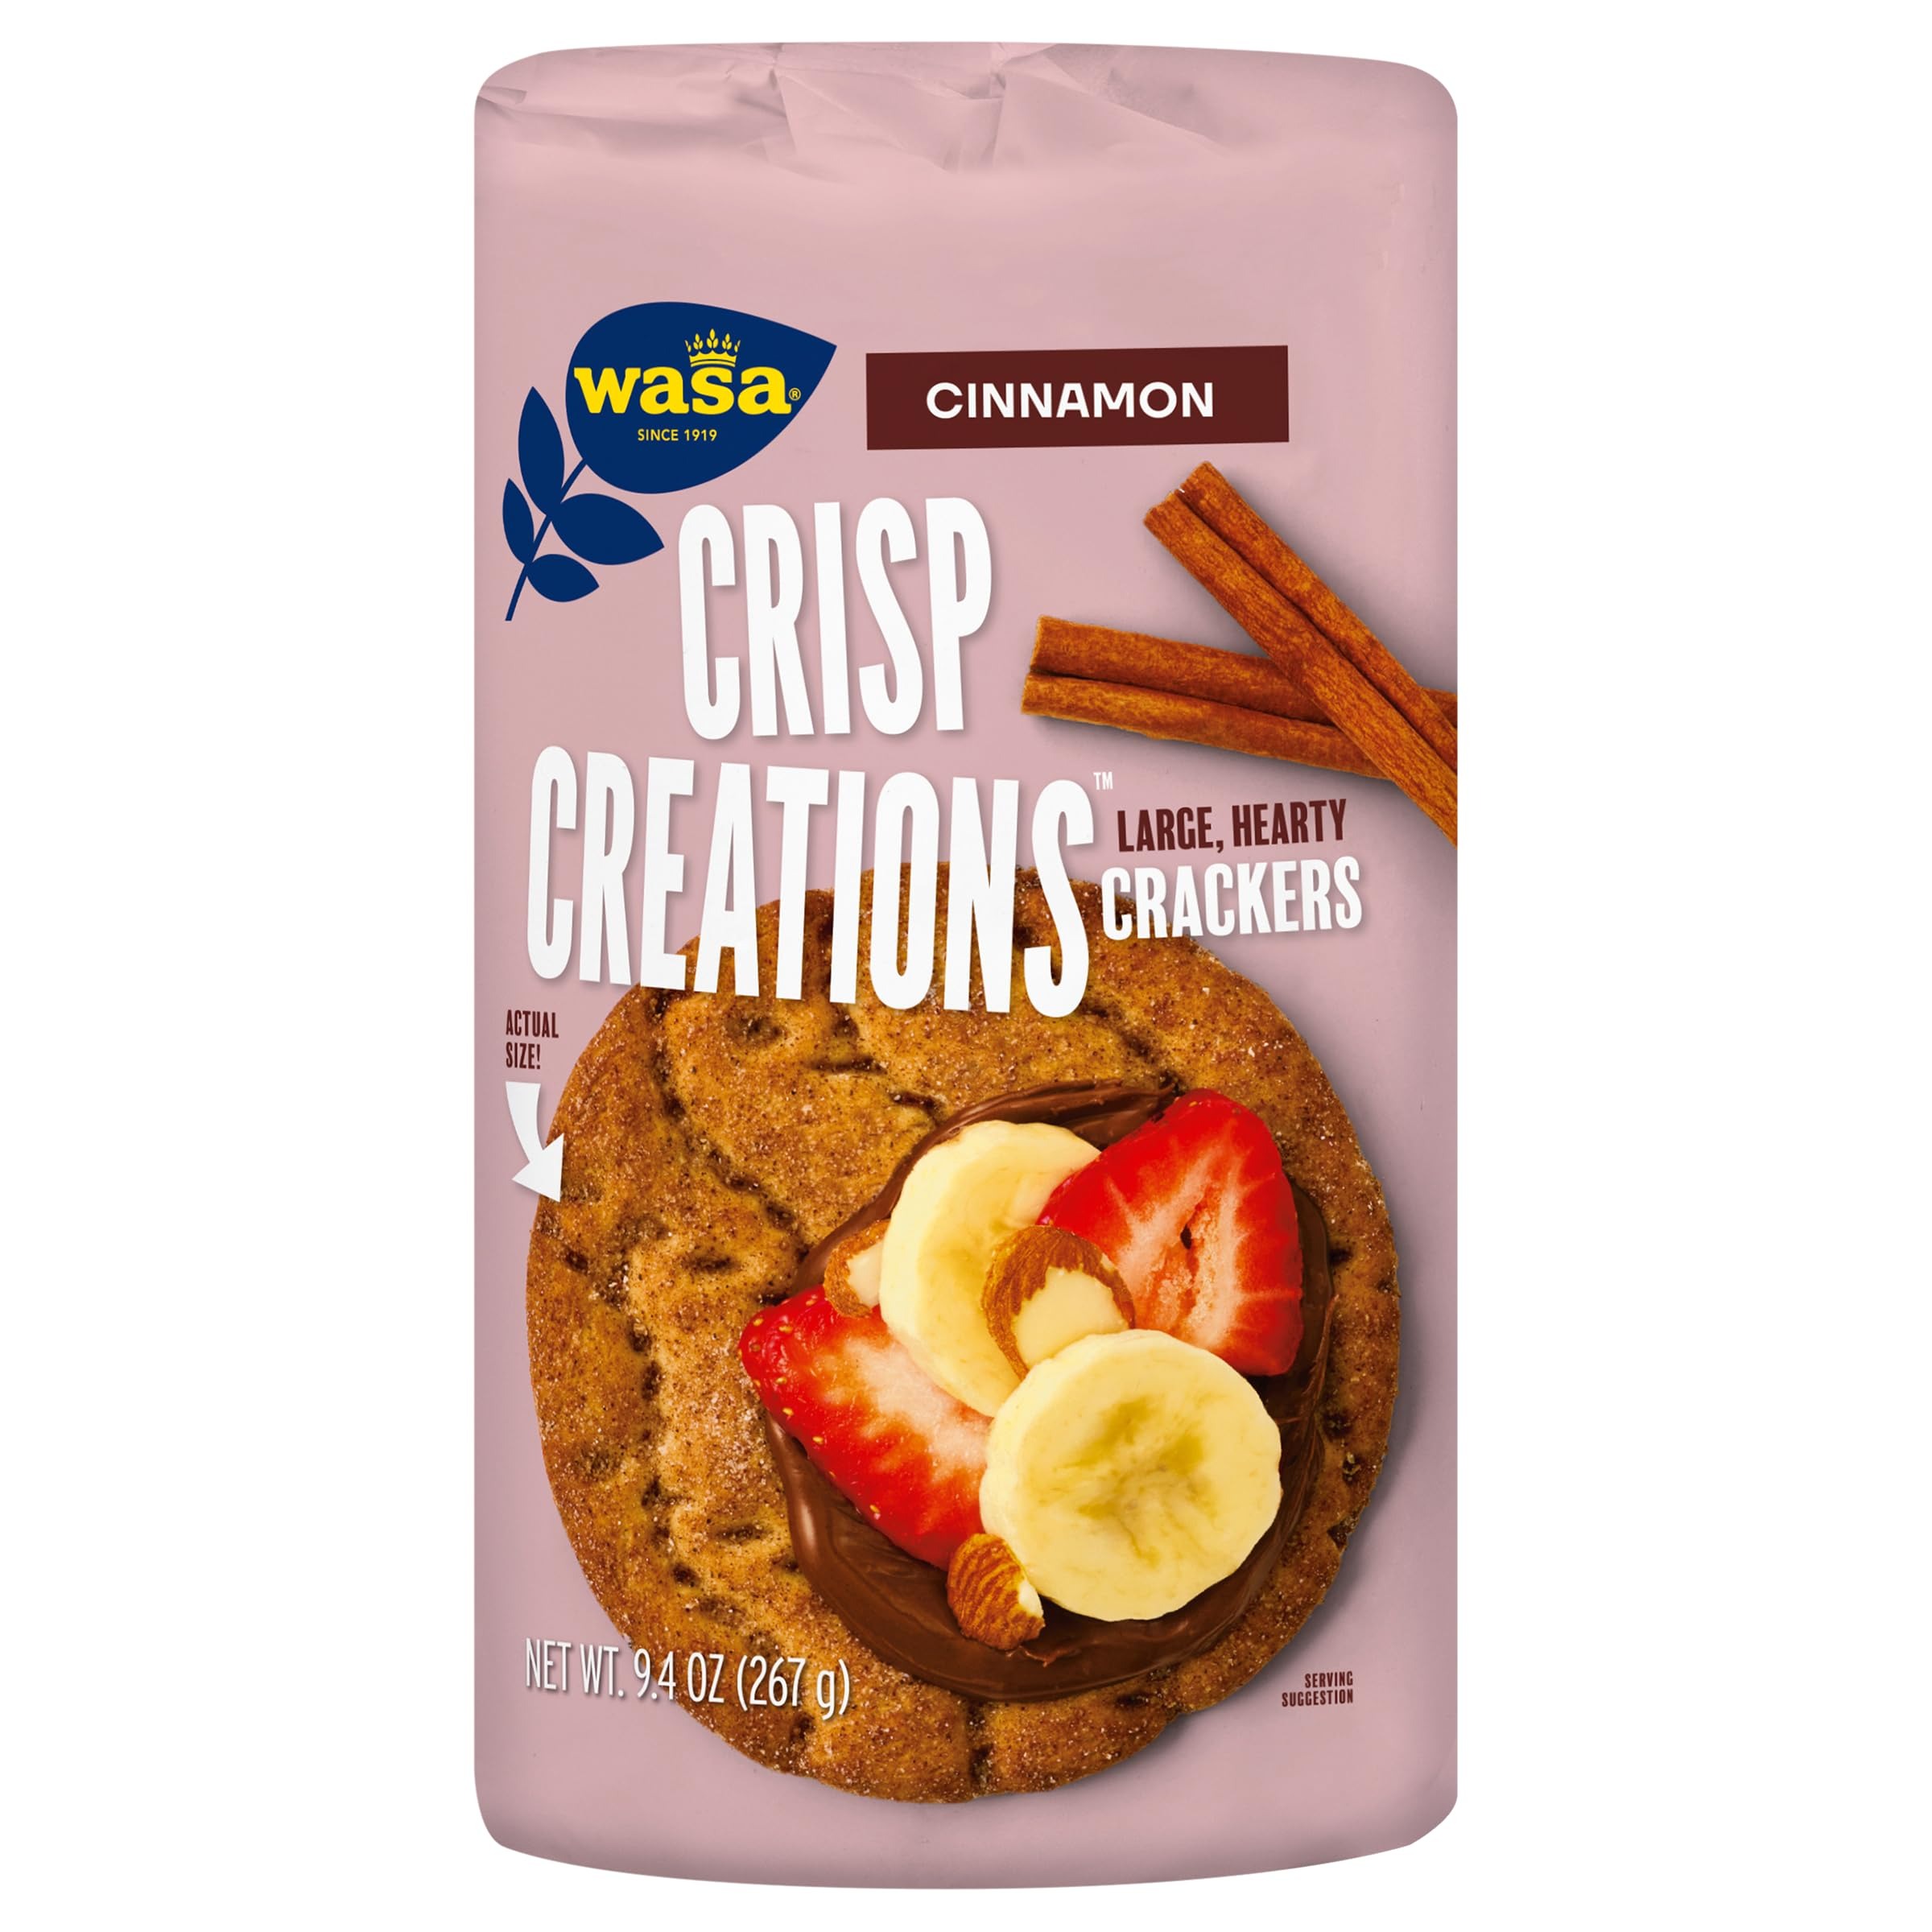
Item Name: WASA Crisp Creations,Cinnamon, 9.4oz
Bullet Point 1: Great for a light snack or mini meal
Bullet Point 2: Can be eaten with or without toppings
Bullet Point 3: Great bread alternative
Bullet Point 4: Starts with a few simple ingredients
Bullet Point 5: Delightfully crunchy
Value: 9.4
Unit: Ounce

Price: 6.99